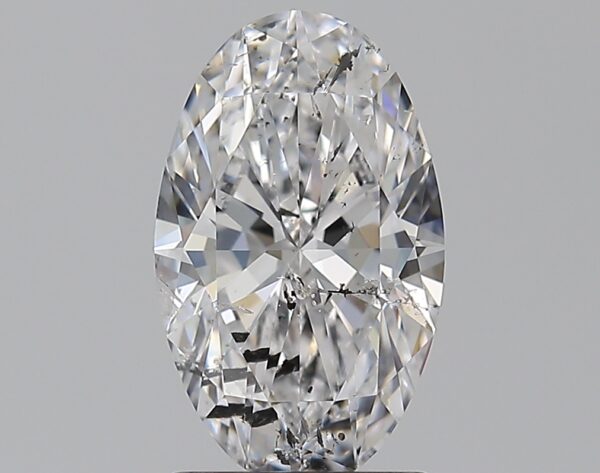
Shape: oval
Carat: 1.51
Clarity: SI2
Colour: D
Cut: EX
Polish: EX
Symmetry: EX
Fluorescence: N
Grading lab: HRD
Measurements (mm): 10.08 x 6.16 x 3.75